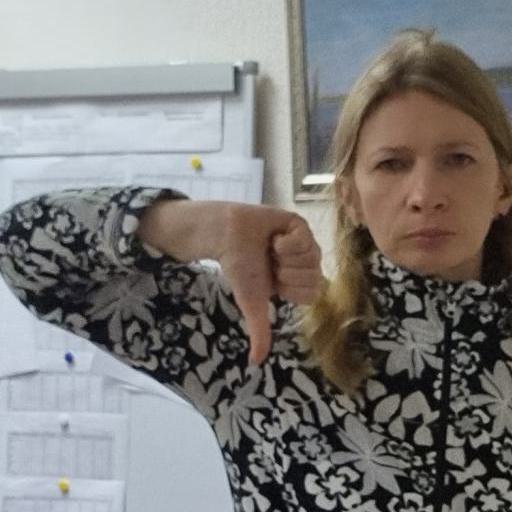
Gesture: dislike